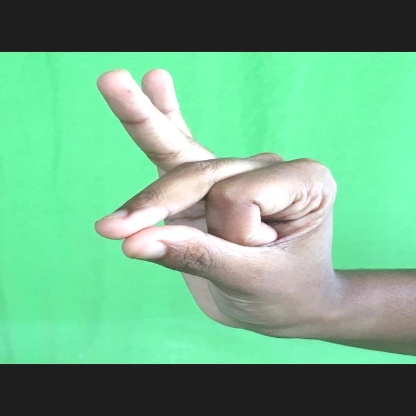
Mudra: Bramaram